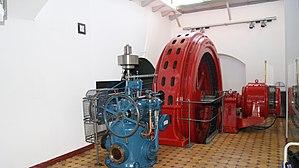
Ancienne centrale électrique „Rieden“ de la Vorarlberger Kraftwerke AG à Bregenz, Vorarlberg, Autriche. Machine de 1914.